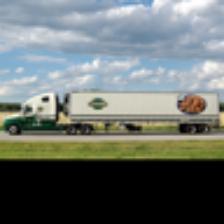
Label: NonHuman